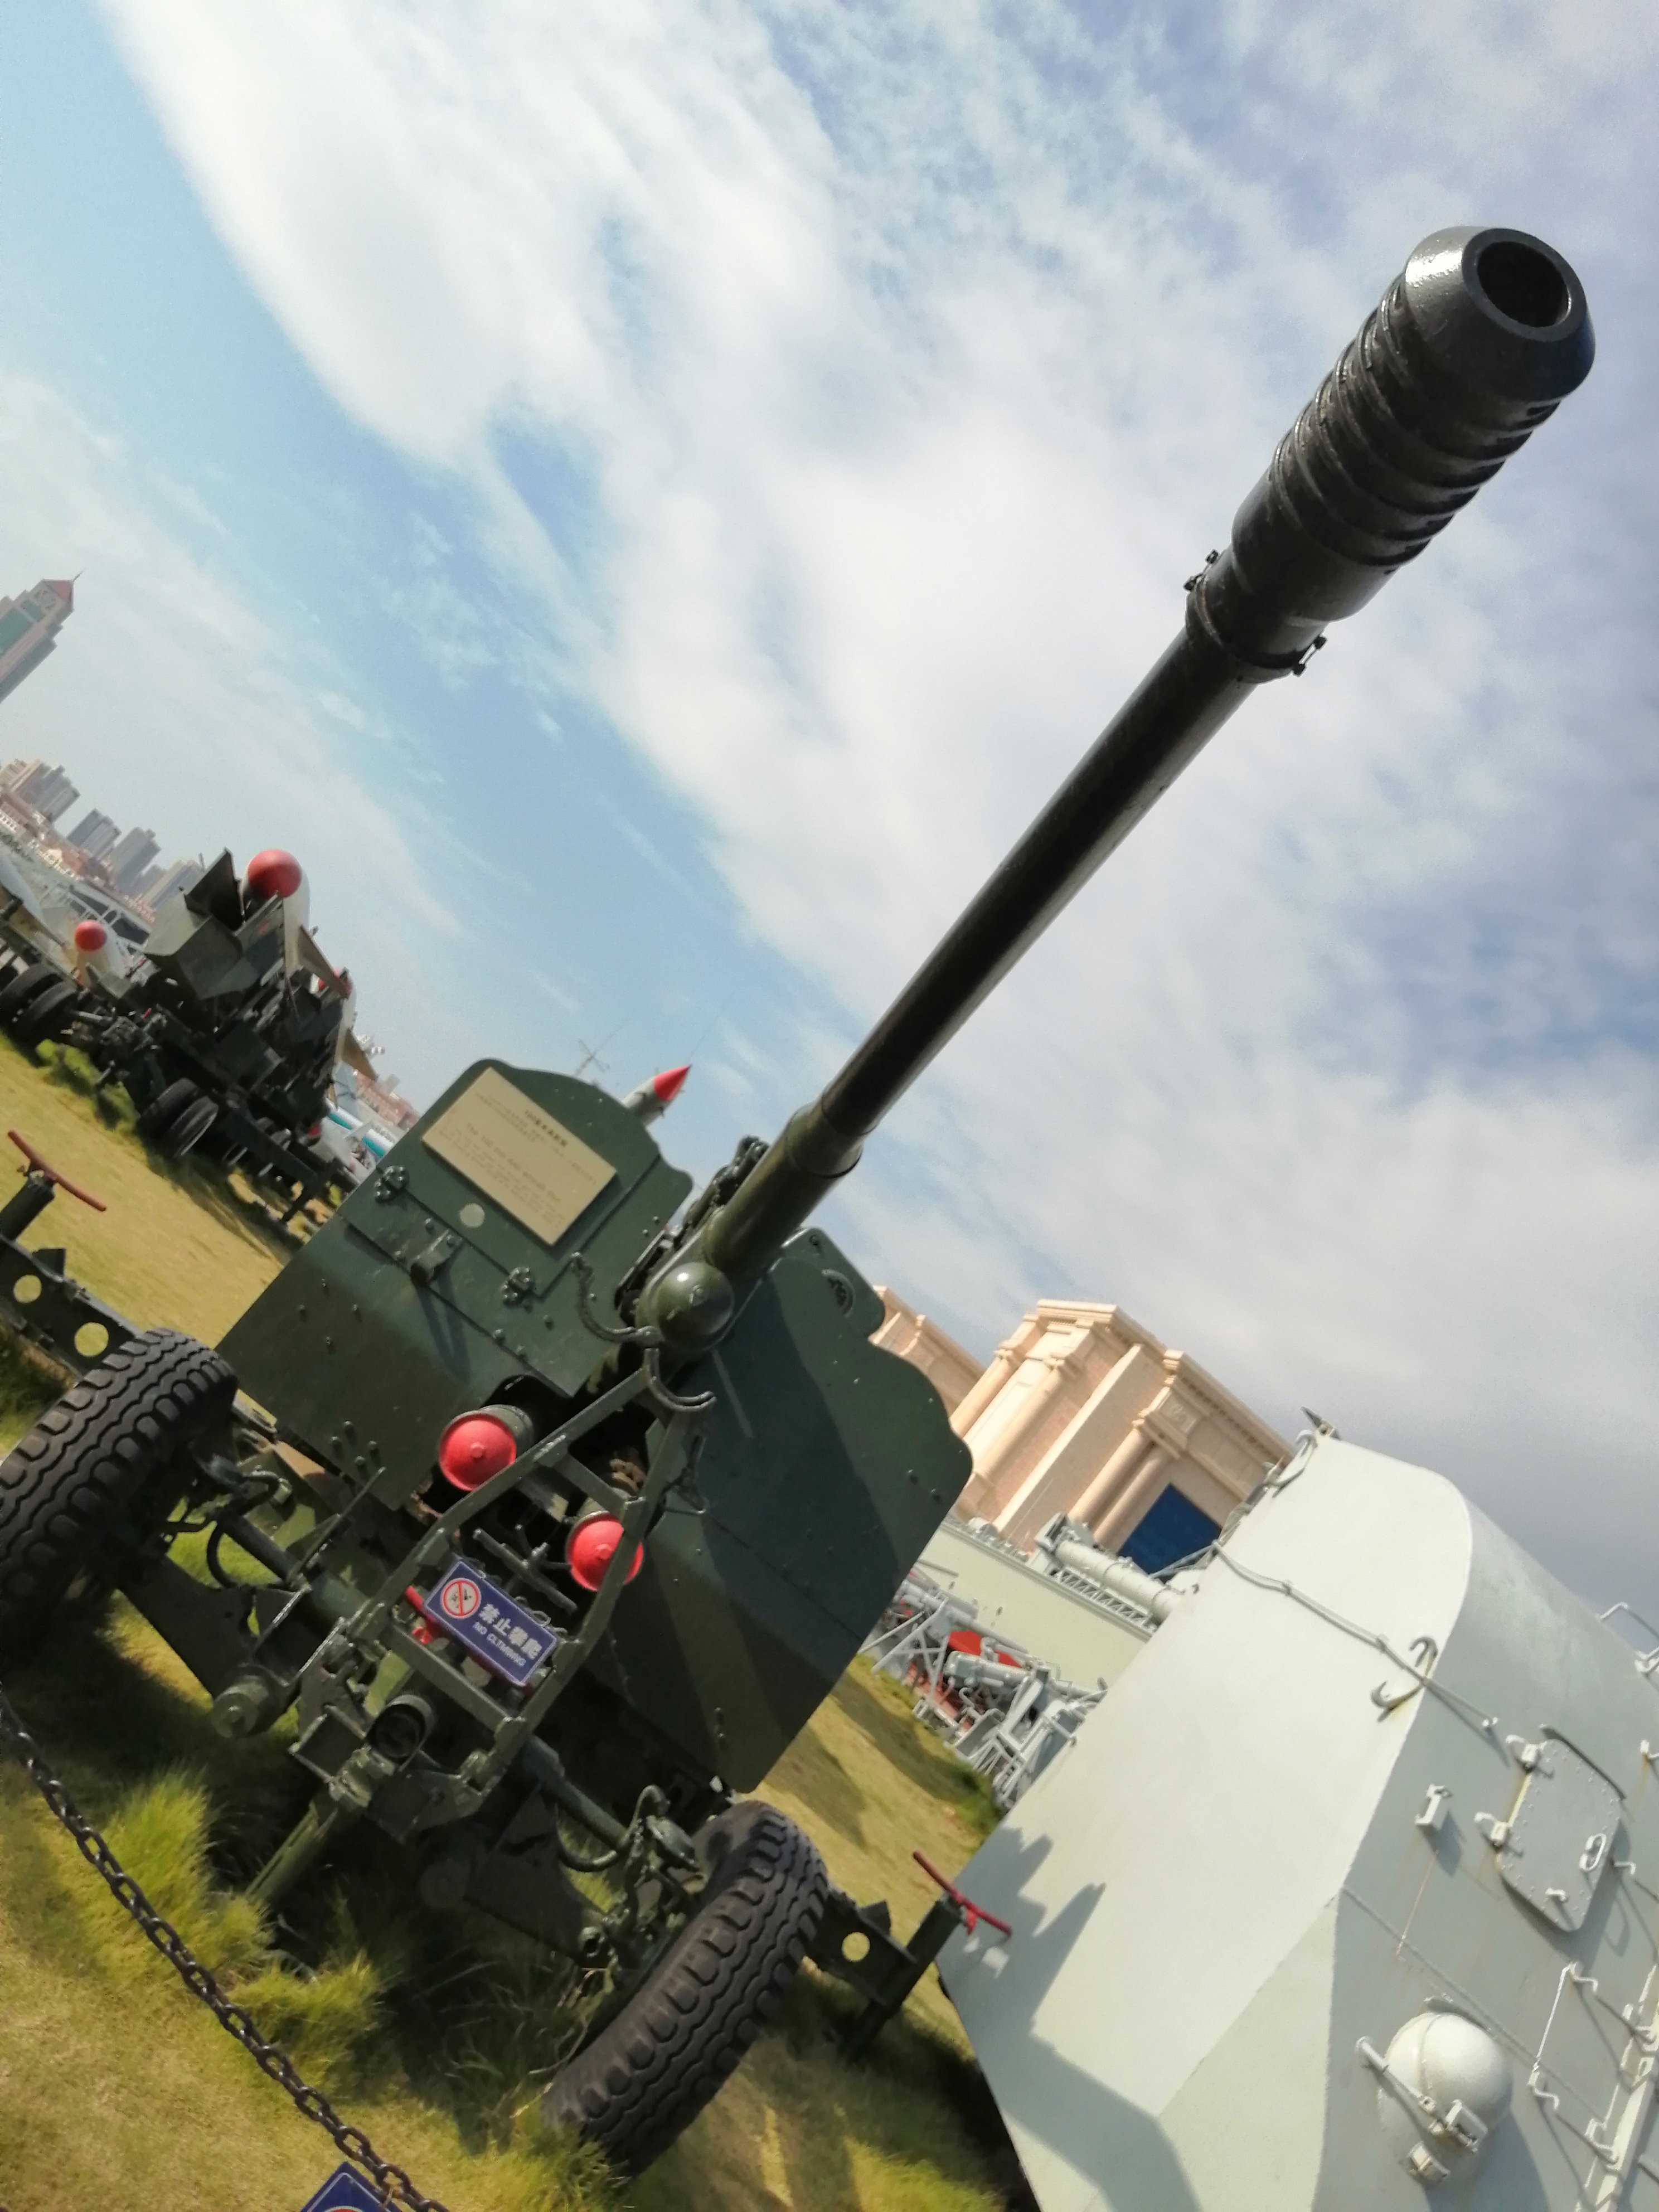
sky, vehicle, combat vehicle, self propelled artillery, tank, military, gun turret, missile, military vehicle, cannon, army